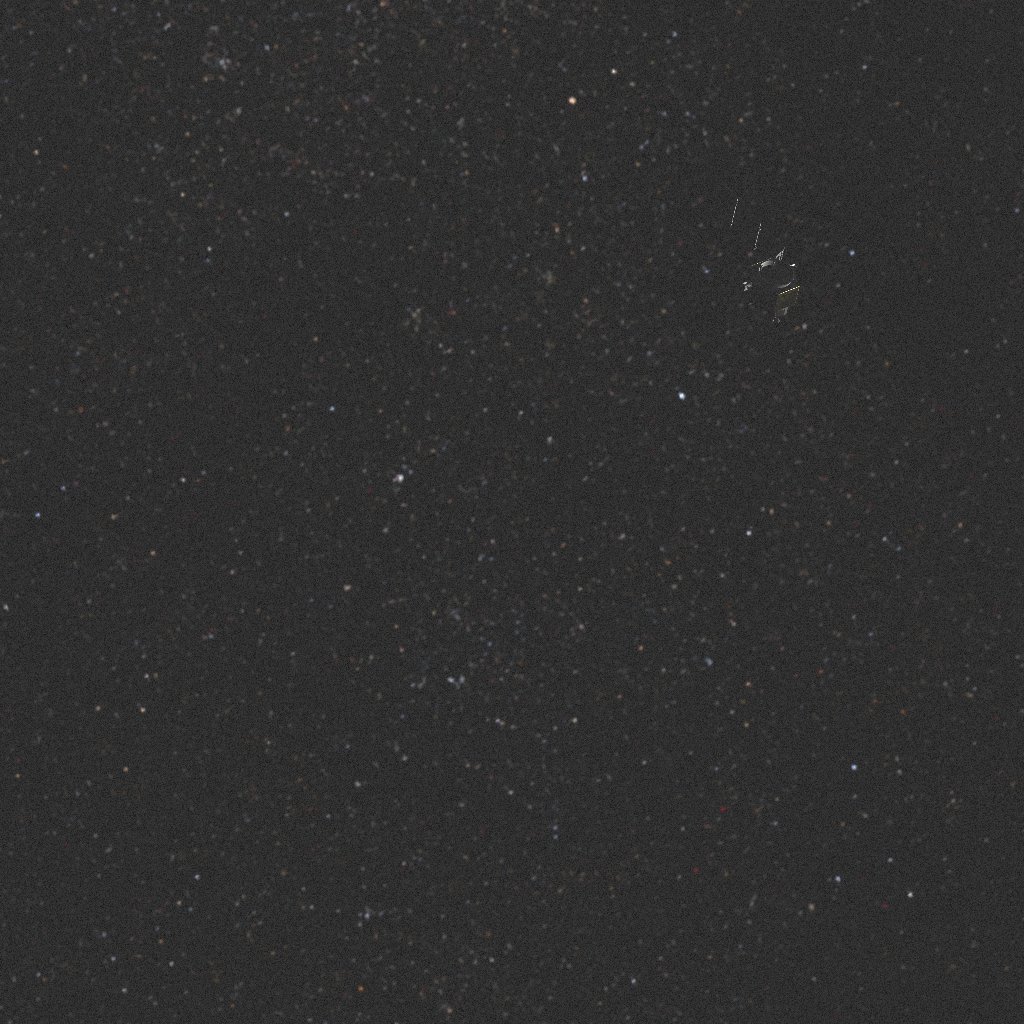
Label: earth_observation_sat_1